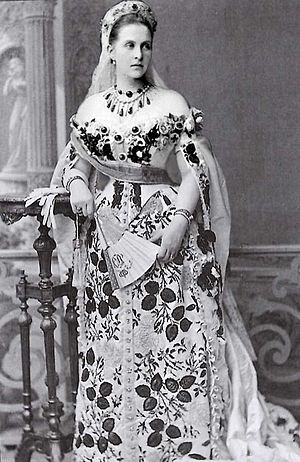
Olga Konstantinovna af Rusland / Dronning
Dronning Olga i russisk hofdragt.
Olga Konstantinovna Romanova var en russisk storfyrstinde, der var dronning af Grækenland fra 1867 til 1913 samt prinsesse af Danmark.